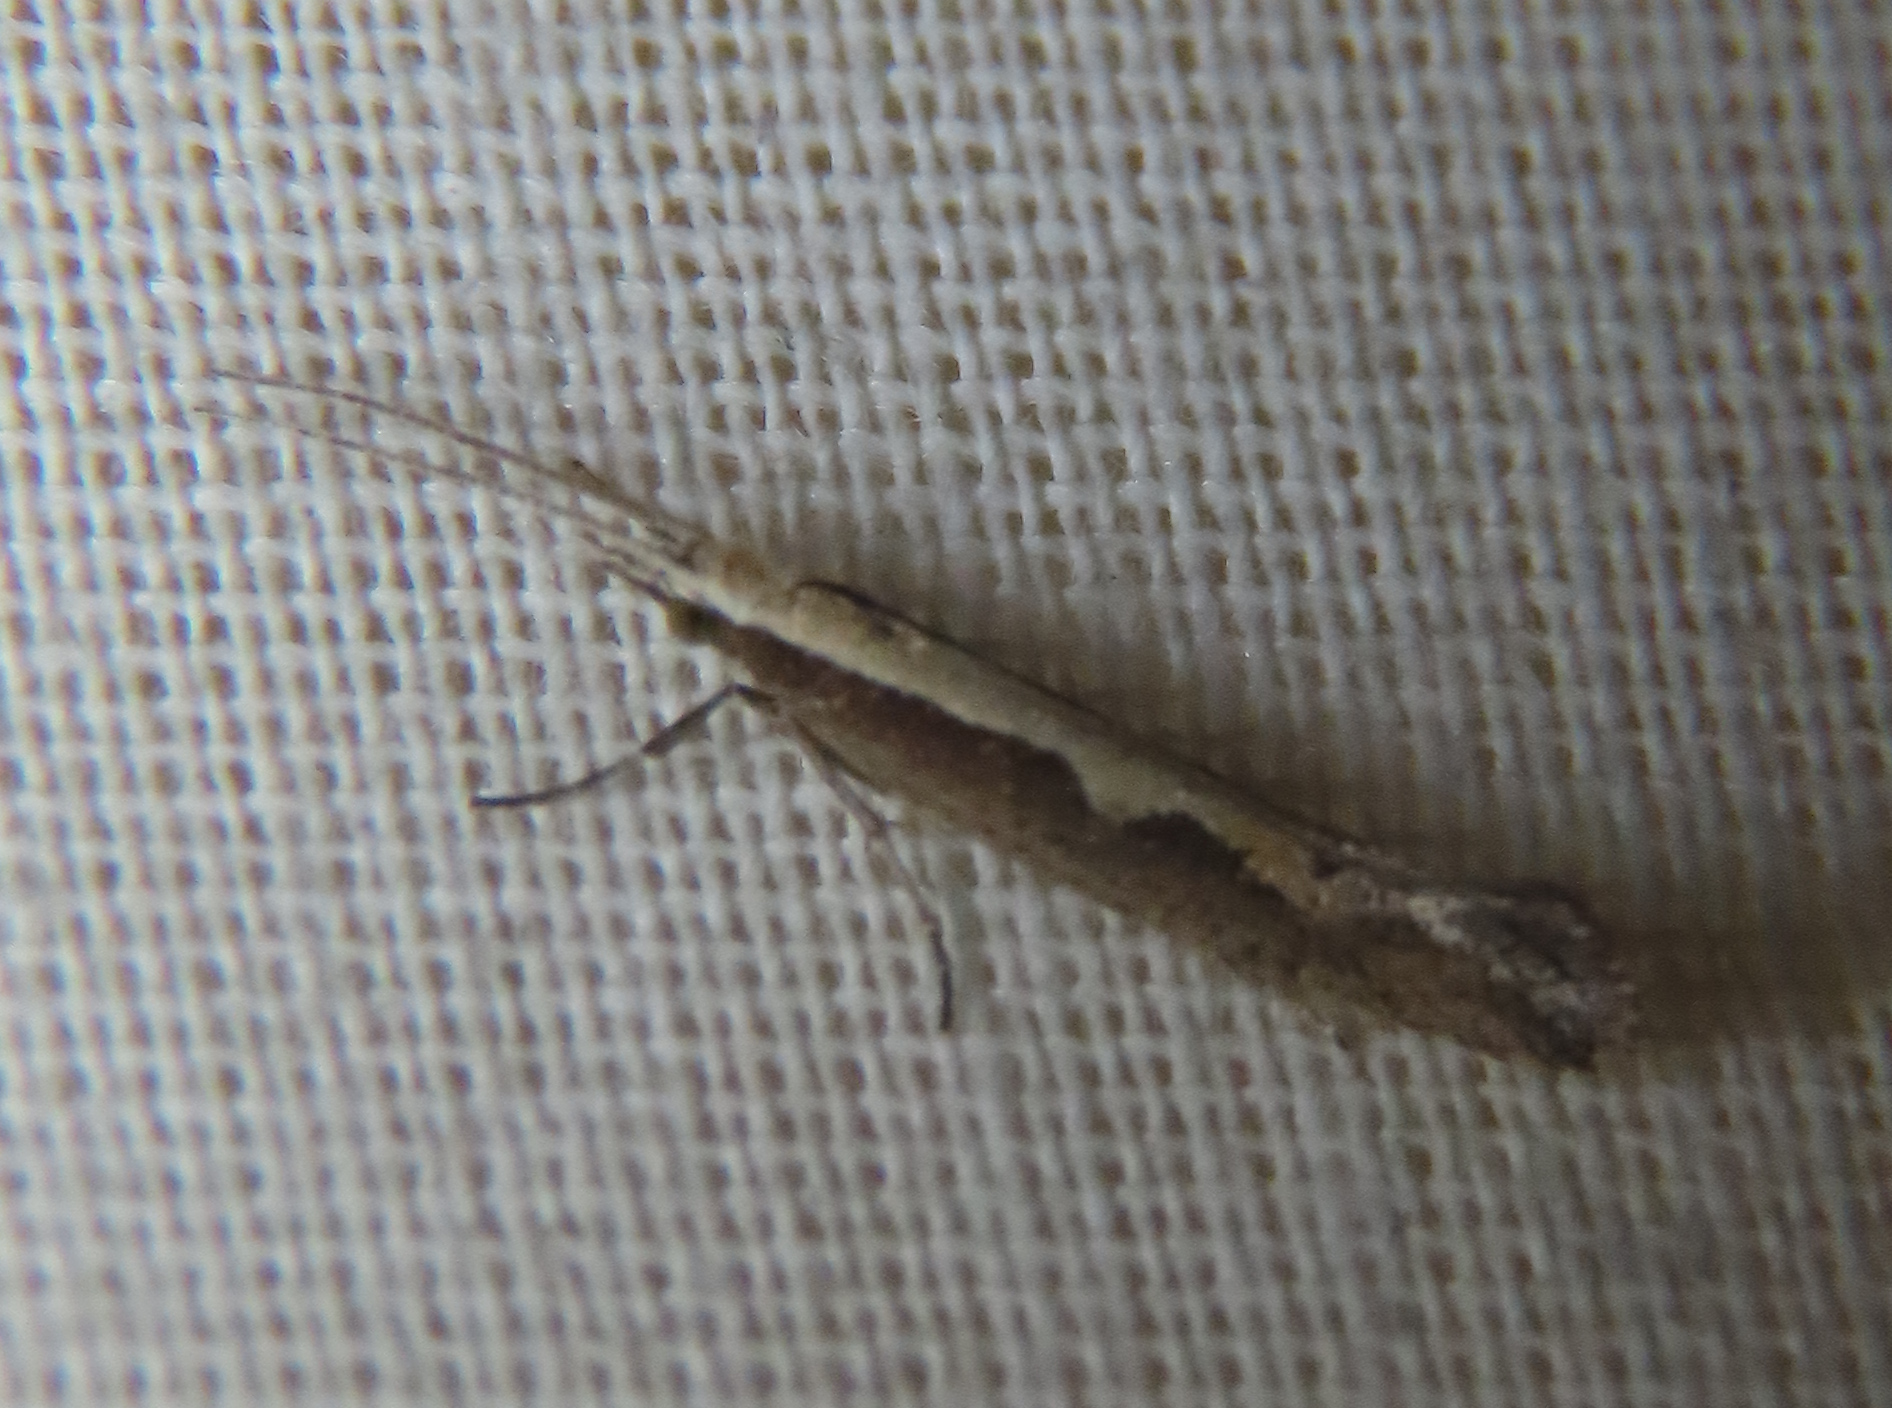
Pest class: diamondback_moth